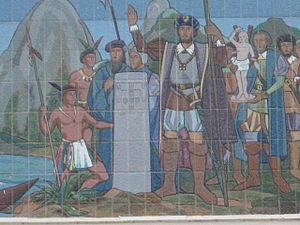
1565 est une année commune commençant un lundi.